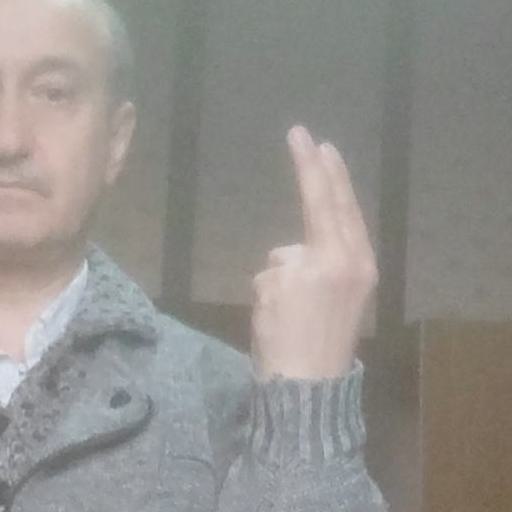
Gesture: two_up_inverted